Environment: real
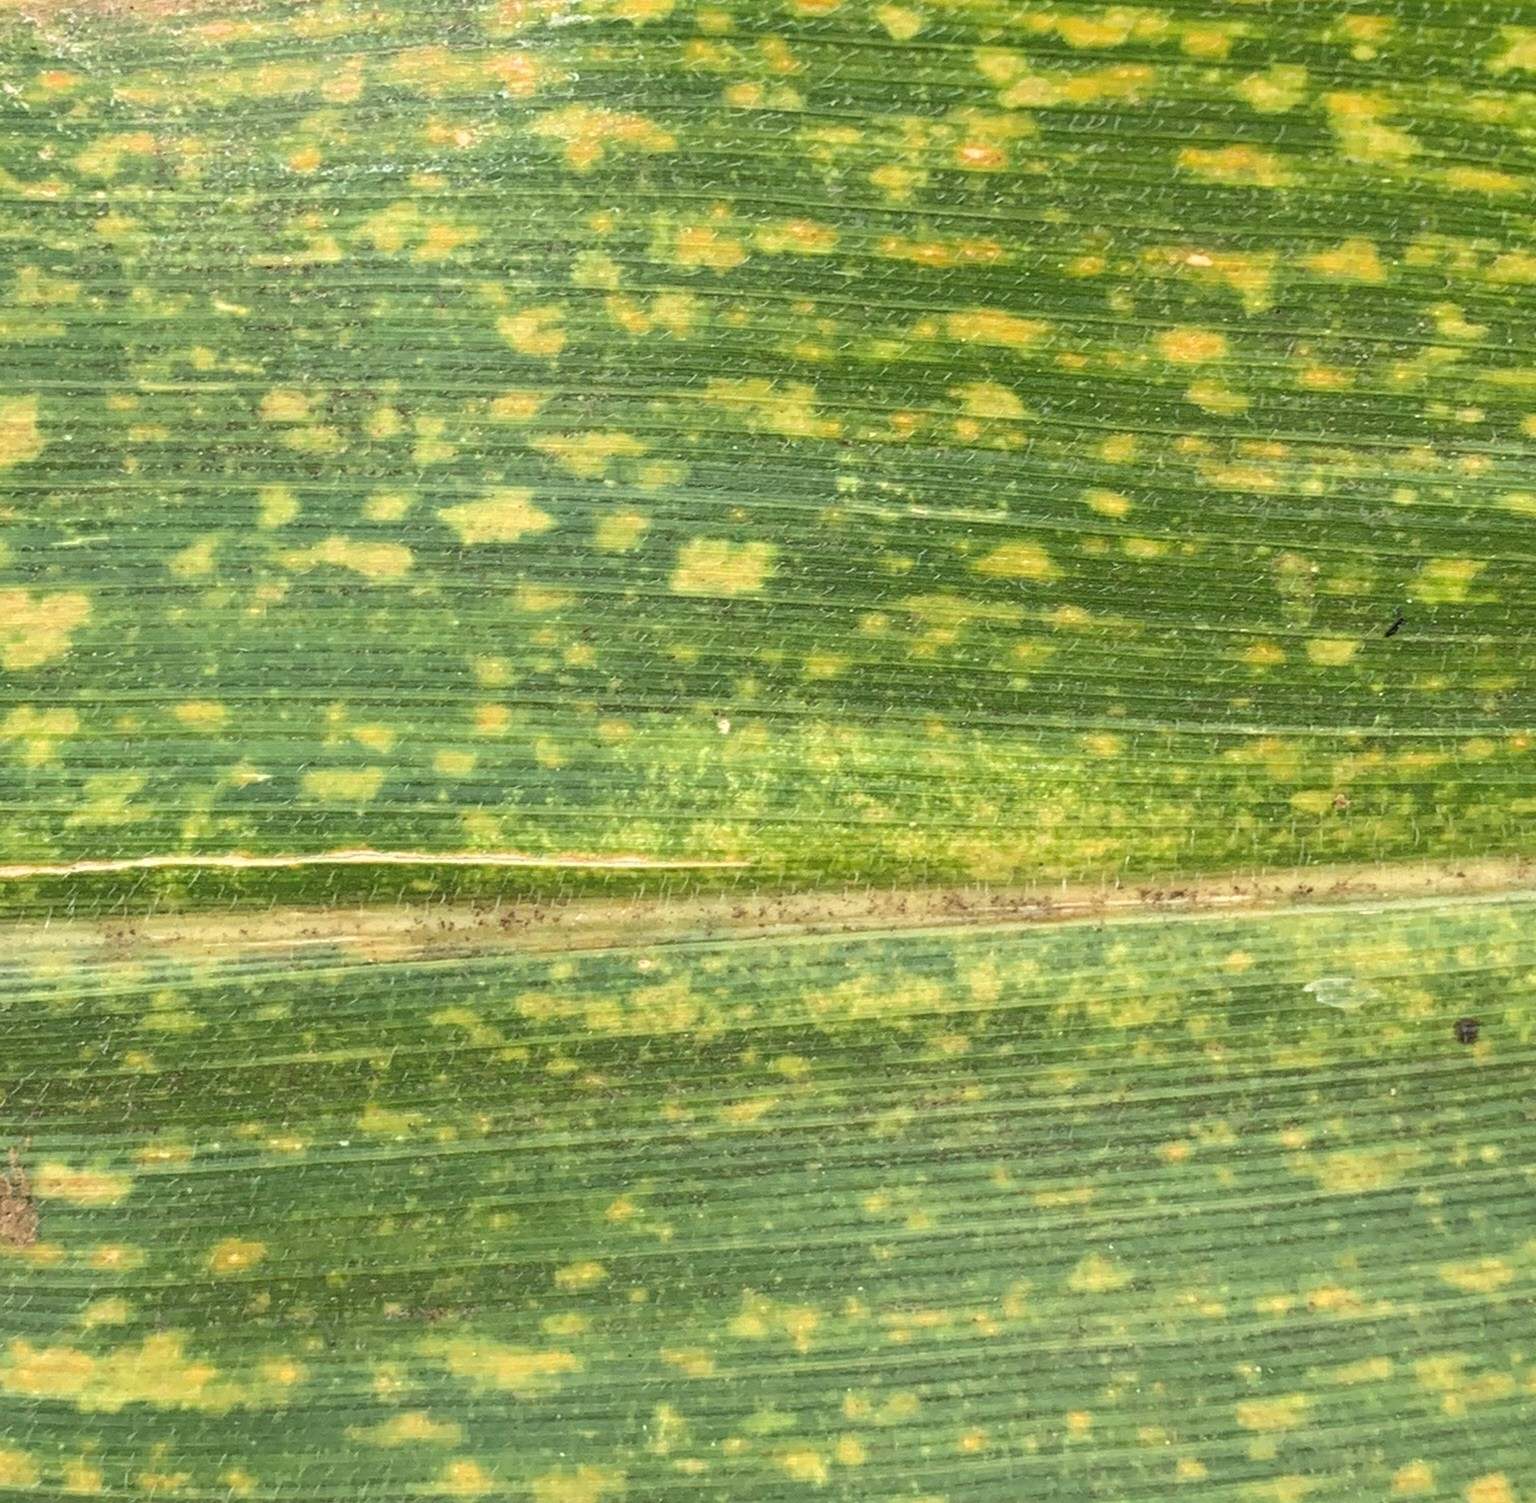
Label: lethal_necrosis